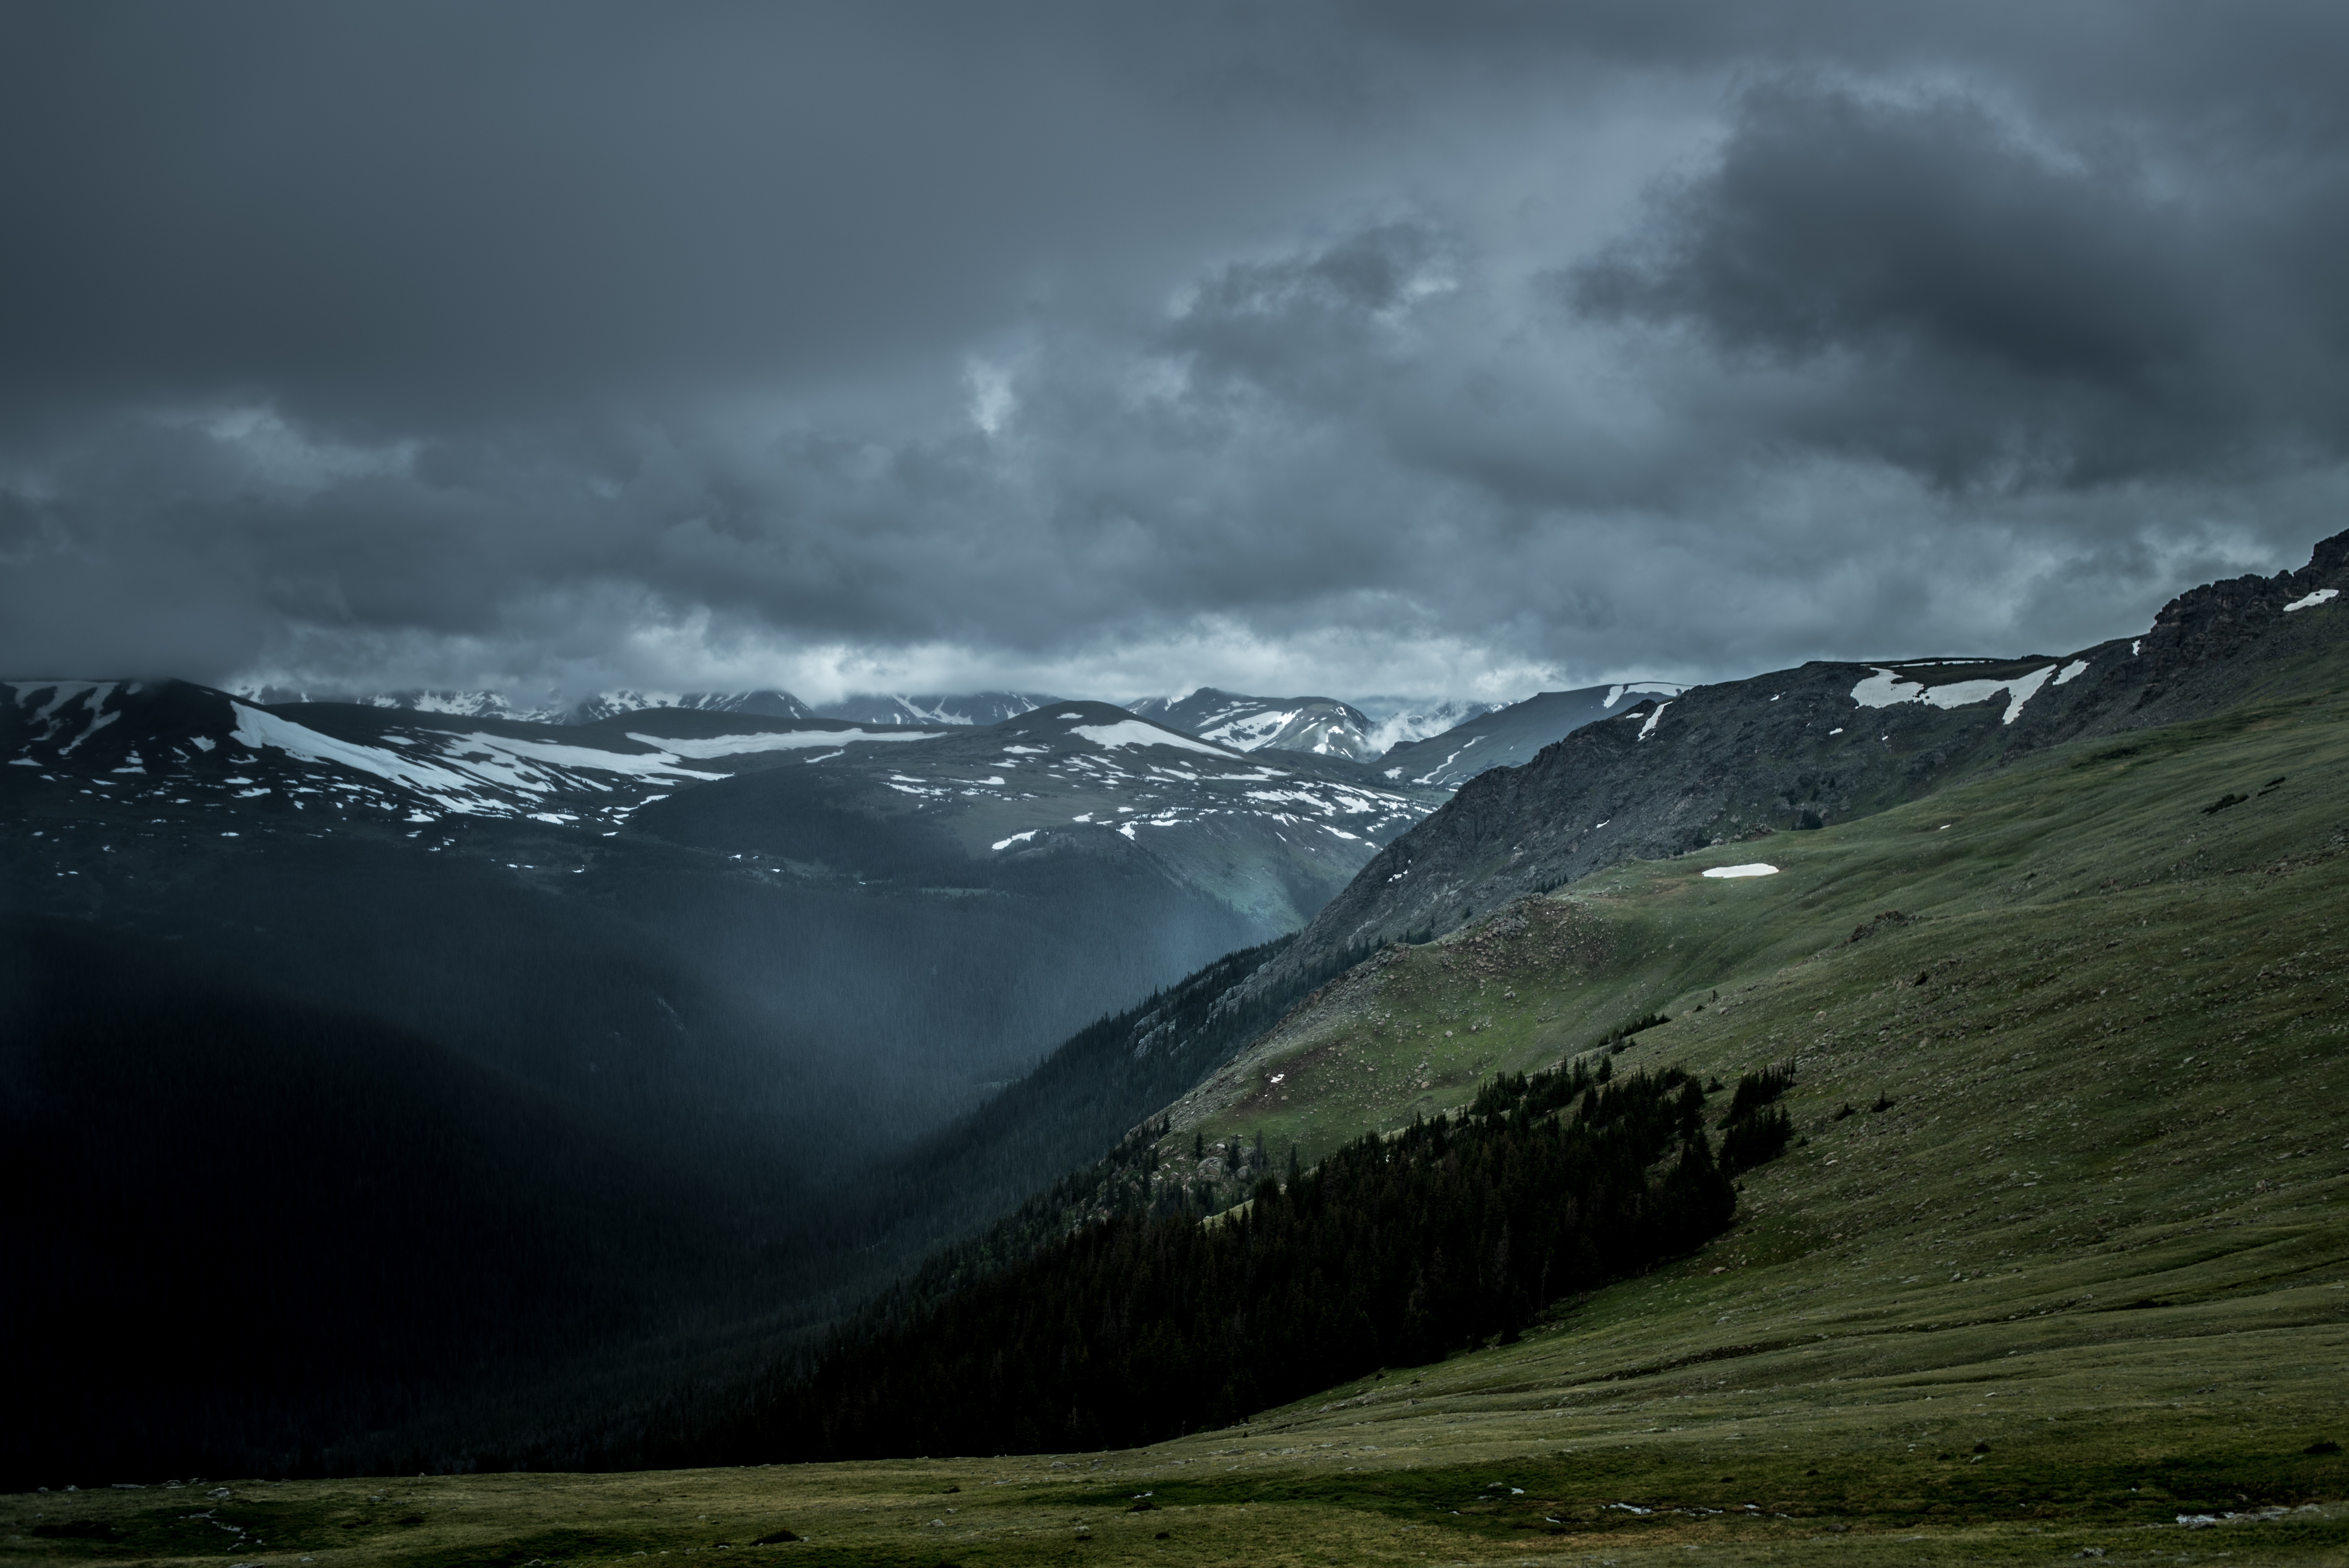
landscape, sea, nature, horizon, mountain, cloud, sky, mist, morning, hill, lake, valley, mountain range, weather, fjord, highland, alps, plateau, fell, loch, landform, geographical feature, atmospheric phenomenon, mountainous landforms